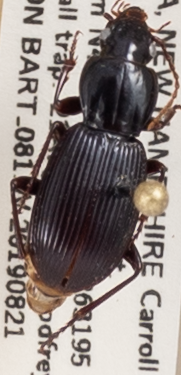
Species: Pterostichus tristis
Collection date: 2019-08-21
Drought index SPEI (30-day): -0.554
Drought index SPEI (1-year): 0.9
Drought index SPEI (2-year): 0.71